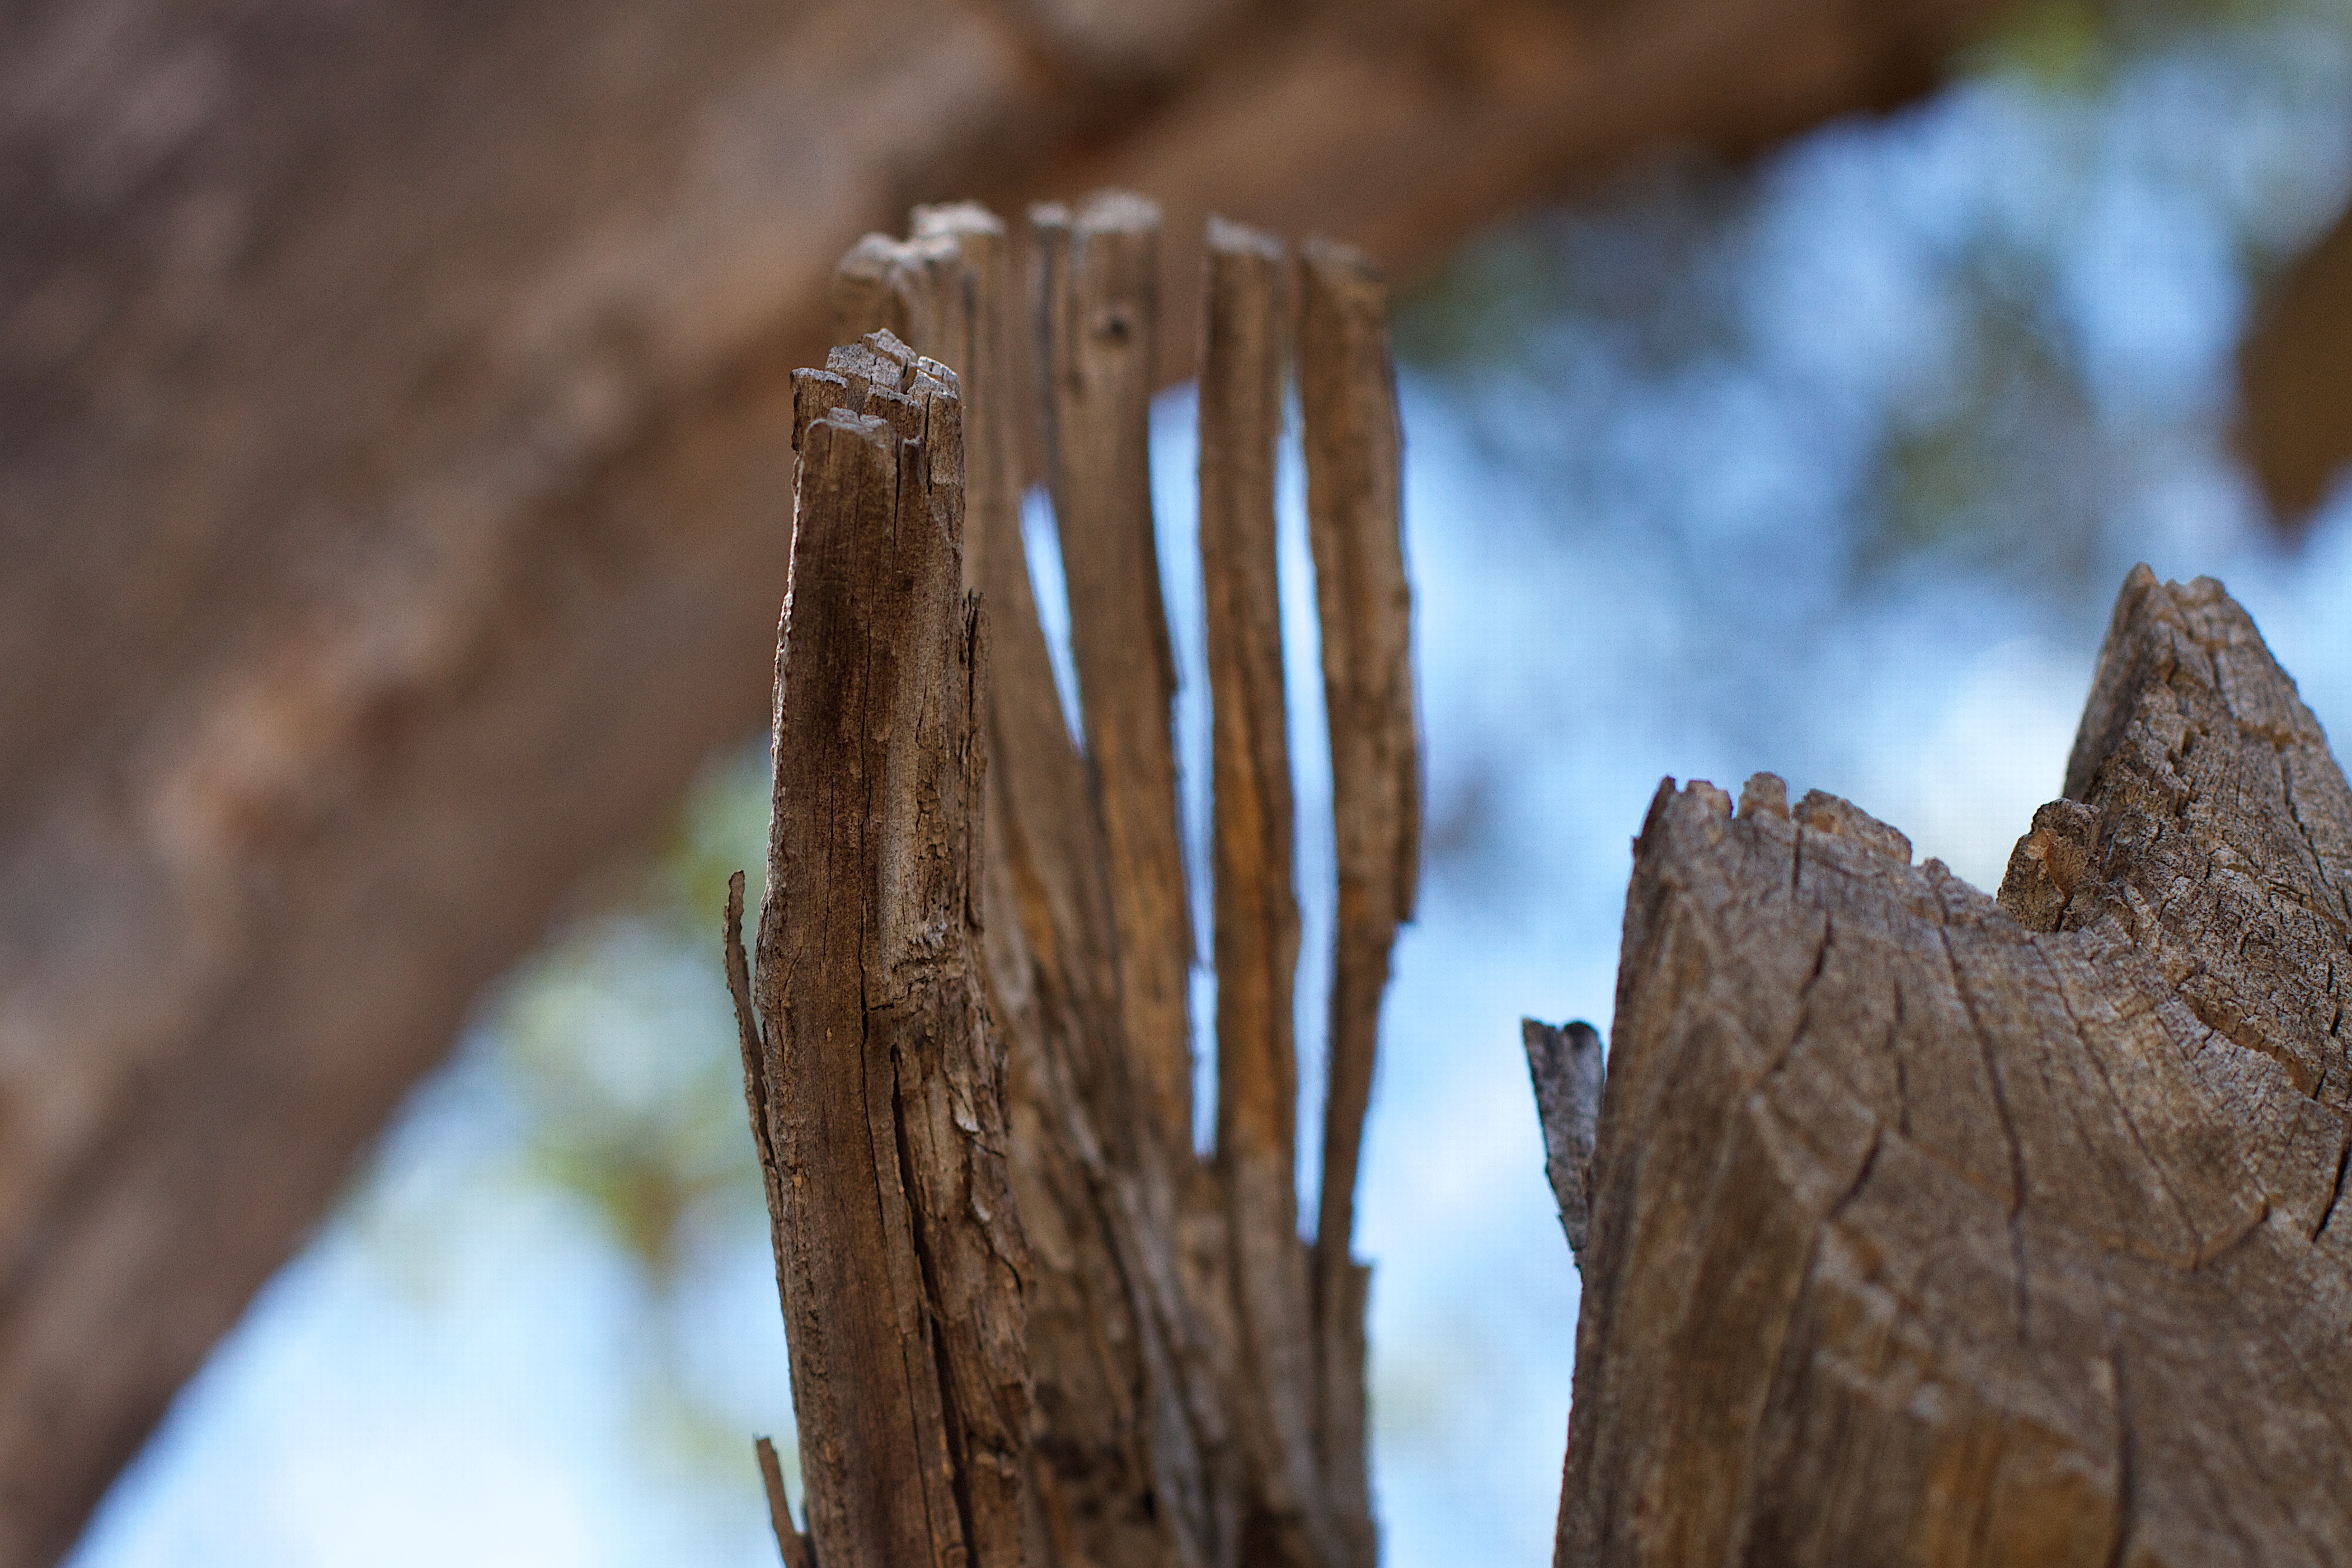
hand, tree, nature, rock, branch, winter, wood, sunlight, leaf, trunk, autumn, soil, season, close up, macro photography, woody plant